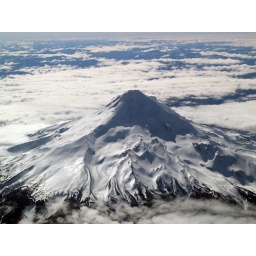
I was flying back home from Tenn. and we were passing by this mountain. I was somewhere over Oregon..